Estado Novo (Portugal)

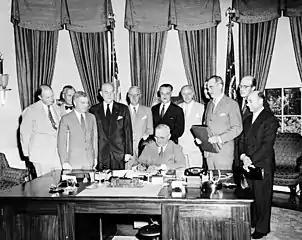
President Truman signing the North Atlantic Treaty with Portuguese ambassador Teotónio Pereira standing behind

After World War II (1939–1945), however, the corporatist economic model was less and less applicable. And after decolonization in the 1950s and 1960s, the Portuguese regime became also a source of criticism and dissent by most of the international community. Nevertheless, Salazar clung to it, thereby slowing the nation's long-term economic development. Salazar's postwar policy allowed some liberalization in politics, in terms of organized opposition with more freedom of the press. Opposition parties were tolerated to an extent, but they were also controlled, limited, and manipulated, with the result that they split into factions and never formed a united opposition. He permitted the formation of Movement of Democratic Unity ("Movimento de Unidade Democrática") in 1945. It boycotted the election and Salazar won handily on 18 November 1945. In 1949 Portugal became a founding member of NATO.